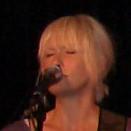
Age: 25